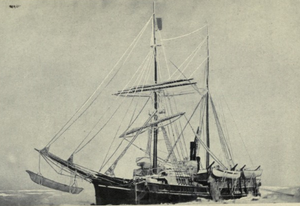
Le dernier voyage du Karluk, navire amiral de l'expédition canadienne dans l'arctique, désigne la perte du navire et la mort de près de la moitié de son équipage après une longue période de survie en terre arctique.
L'HMCS Karluk est une brigantine construite aux États-Unis qui, après avoir servi pour la chasse à la baleine, est utilisée pour l'expédition arctique canadienne.